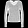
Label: Pullover